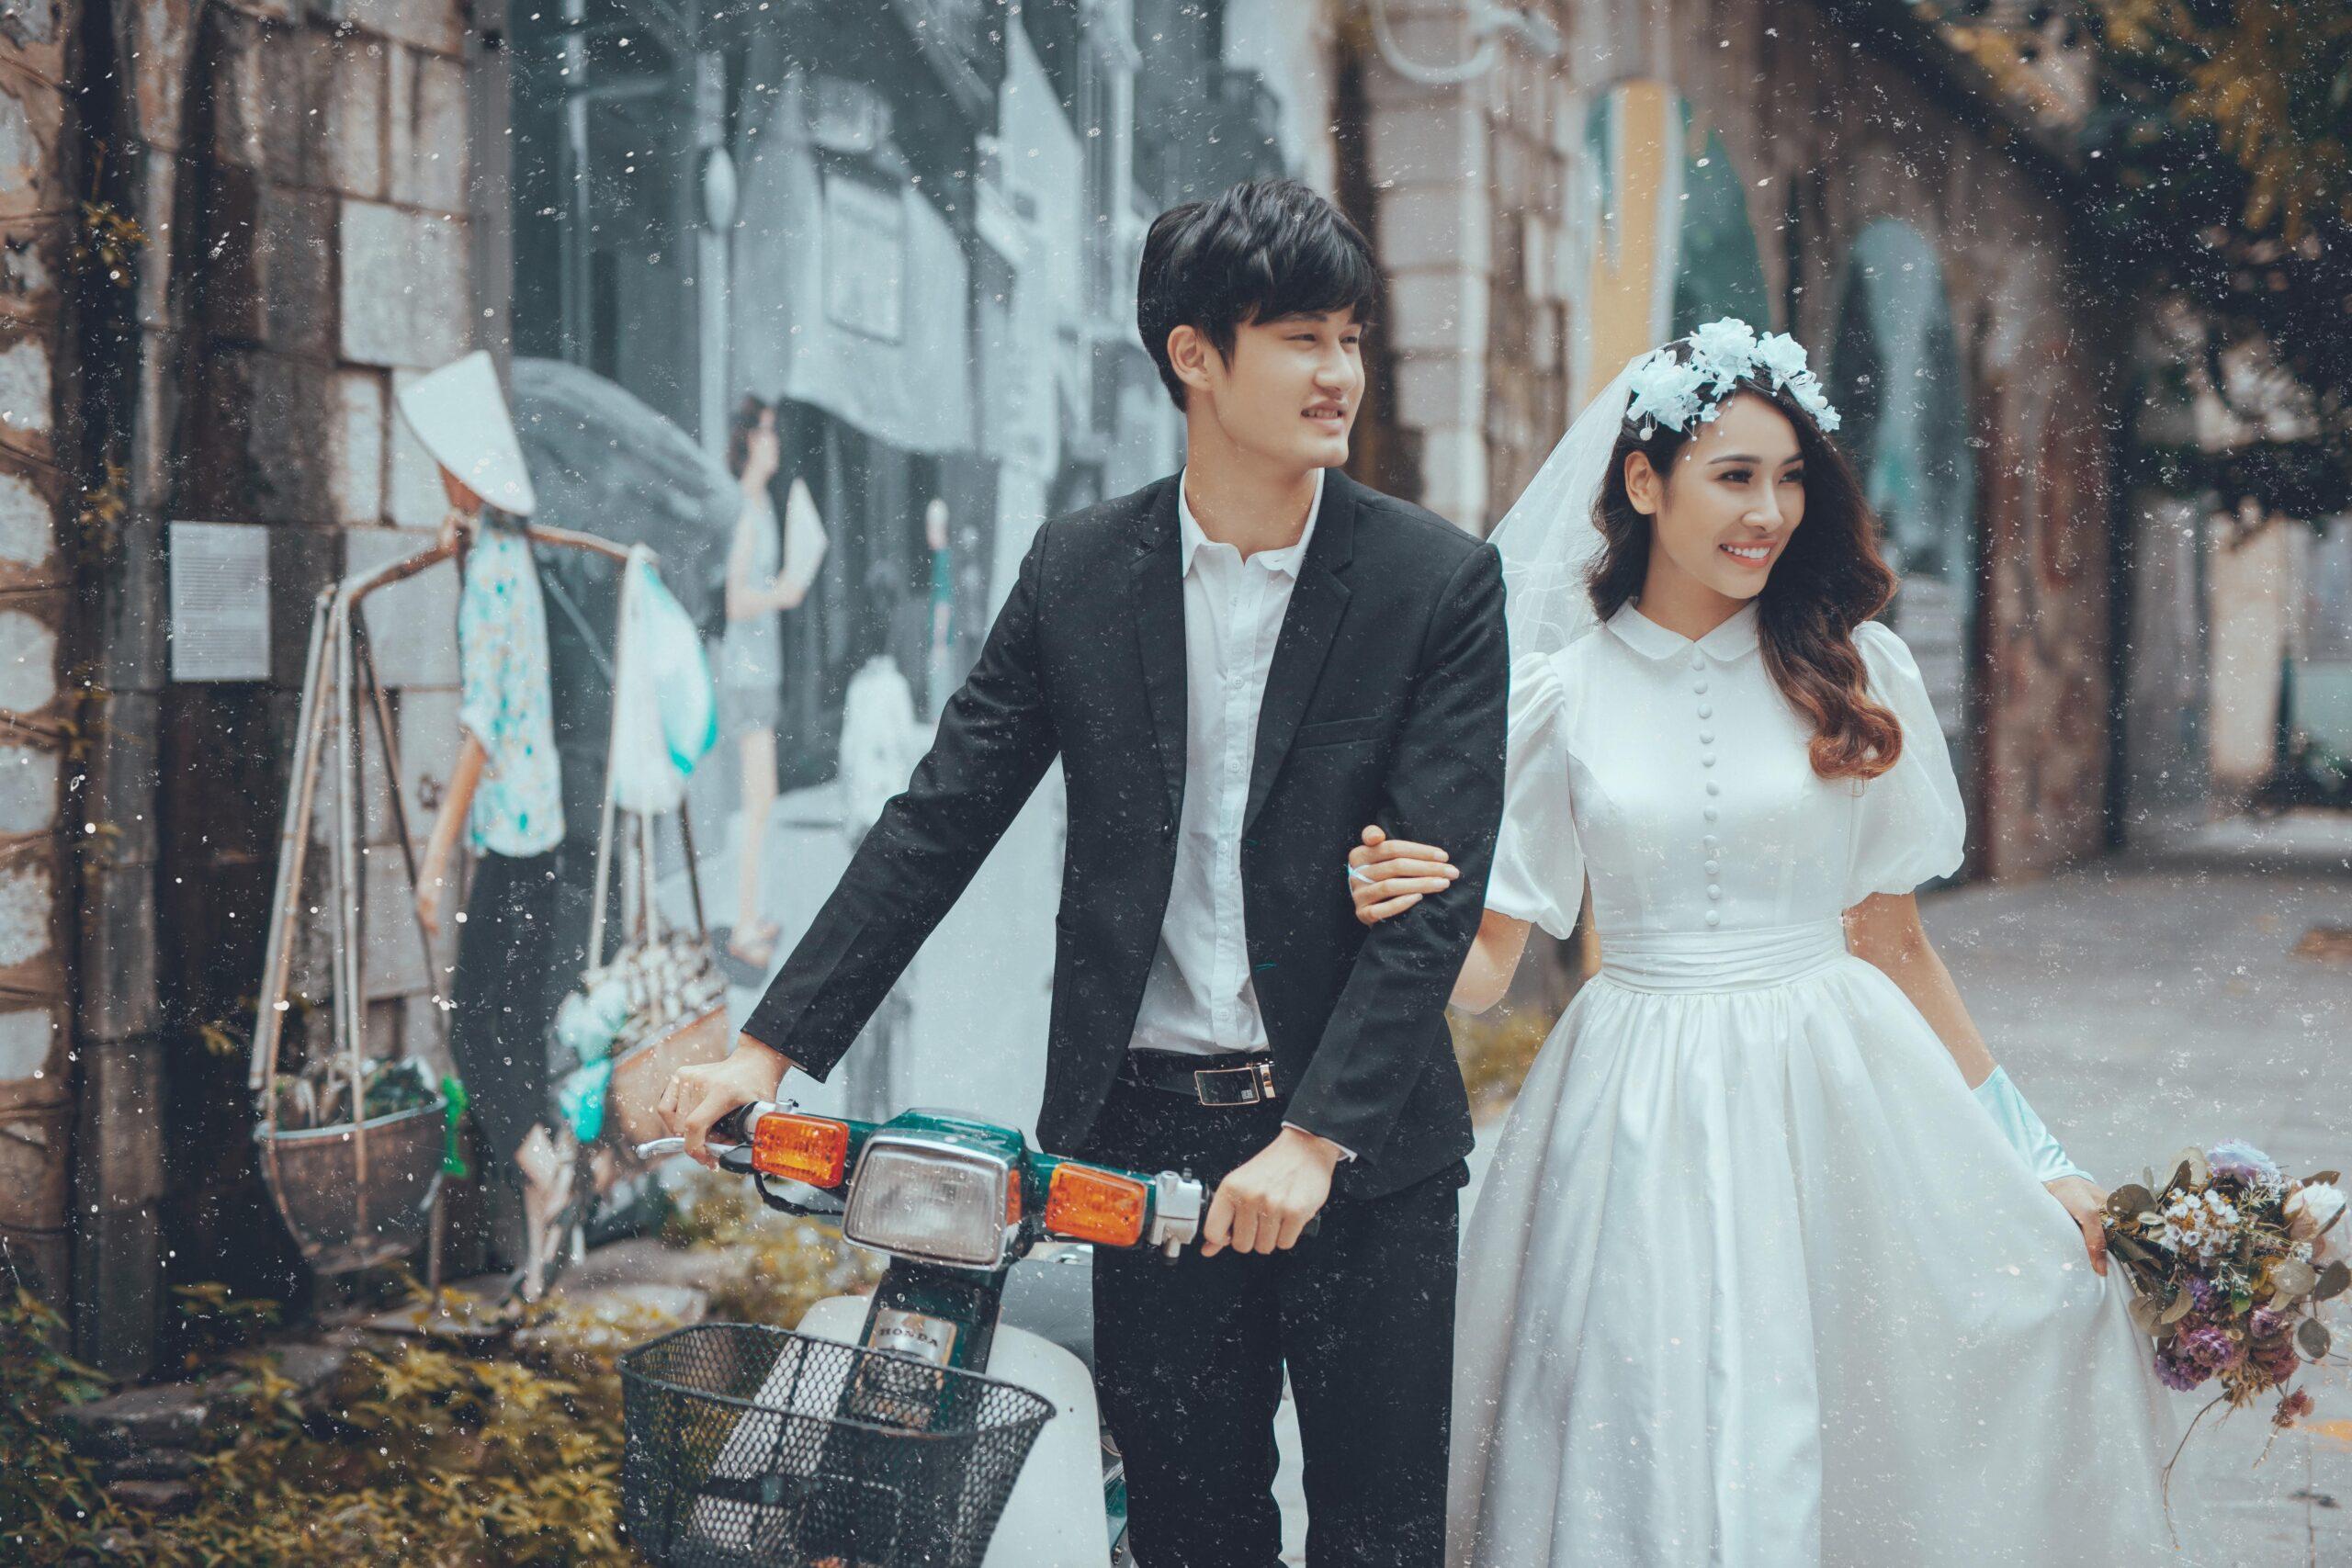
một nam thanh niên và một nữ thanh niên đang đứng cùng với nhau